Augustus

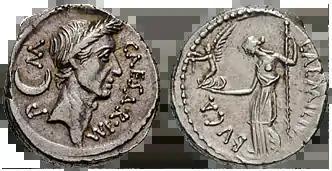
from 44 BC, showing Julius Caesar on the obverse and the goddess Venus on the reverse of the coin. Caption:

Octavian was four years old when his father died in 59 BC, or in 58 BC. In 58 BC his mother Atia married a former governor of Syria, Lucius Marcius Philippus. Philippus came from a leading family in Rome, was elected consul in 56 BC, and according to Galinsky as Octavian's stepfather he served as a role model in how to delicately navigate troubled political waters while preserving his personal wealth. Octavian was largely raised by his grandmother, Julia, the sister of Julius Caesar. When Julia died in 52 or 51 BC, Octavian delivered the funeral oration for his grandmother. In Philippus' household, Octavian was educated in reading, writing, arithmetic, and the Greek language by a Greek slave tutor named Sphaerus, who Octavian later freed from slavery and honored with a state funeral in 40 BC. As a teenager he studied philosophy under the tutelage of Areios of Alexandria and Athenodorus of Tarsus, Latin rhetoric under Marcus Epidius, and Greek rhetoric under Apollodorus of Pergamon. In 48 BC Octavian donned the 'toga of manhood', and was elected to the College of Pontiffs (Rome's college of priests) in 47 BC. The following year he was put in charge of the Greek games that were staged in honour of the Temple of Venus Genetrix, built by Julius Caesar.